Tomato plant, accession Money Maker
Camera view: vertical (180 deg); turntable rotation: 30 degrees
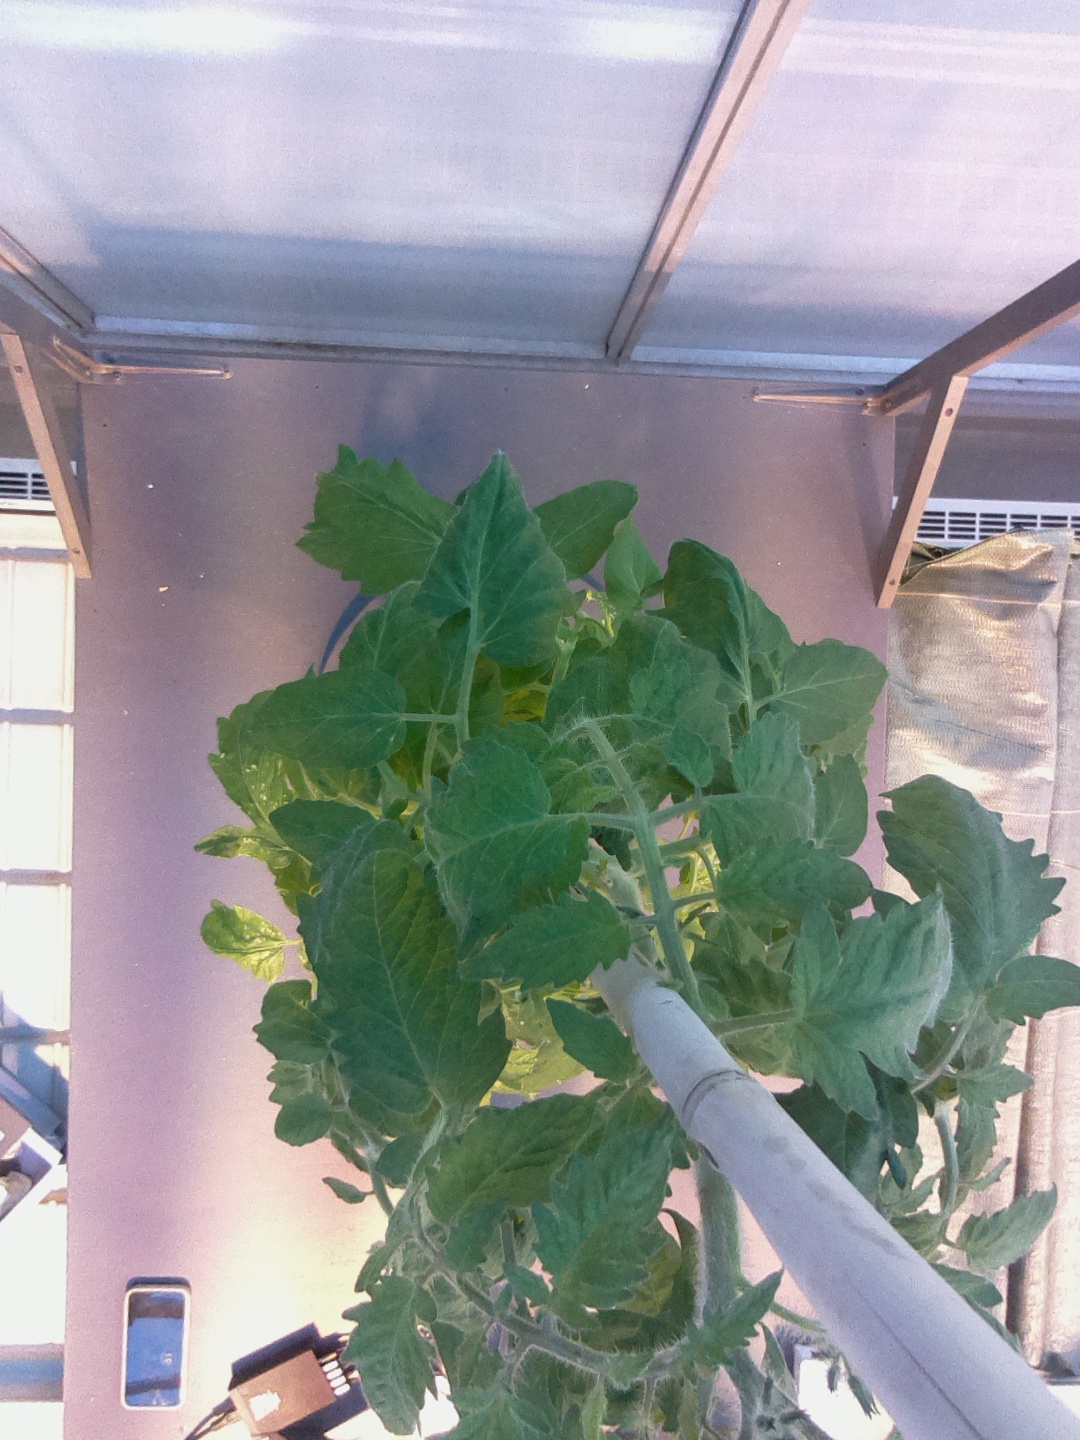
BBCH growth stage 63: 30%-40% of flowers open